Dutch language

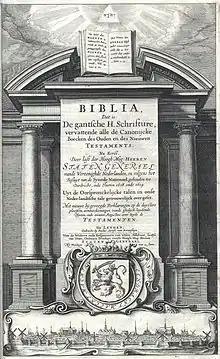
Title page of the Statenvertaling (1637) reads: (English: From the Original languages into our Dutch language faithfully translated.)

A process of standardisation started in the Middle Ages, especially under the influence of the Burgundian Ducal Court in Dijon (Brussels after 1477). The dialects of Flanders and Brabant were the most influential around this time. The process of standardisation became much stronger at the start of the 16th century, mainly based on the urban dialect of Antwerp. The 1585 fall of Antwerp to the Spanish army led to a flight to the northern Netherlands, where the Dutch Republic declared its independence from Spain. This influenced the urban dialects of the province of Holland. In 1637, a further important step was made towards a unified language, when the Statenvertaling, the first major Bible translation into Dutch, was created that people from all over the new republic could understand. It used elements from various, even Dutch Low Saxon, dialects but was predominantly based on the urban dialects of Holland of post 16th century.